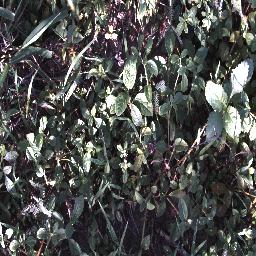
Label: negative